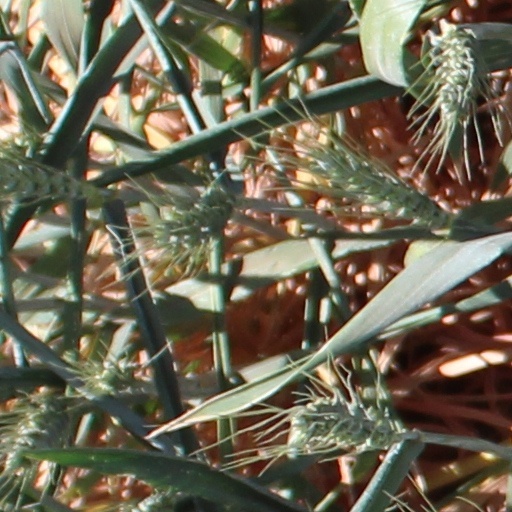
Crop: wheat